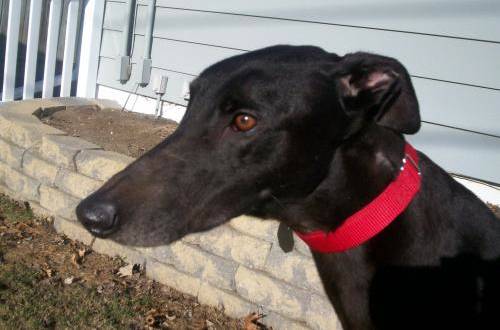
Label: dog